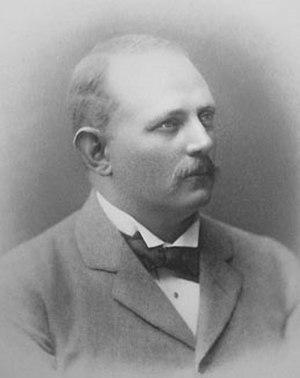
Peter Henry Emerson, né le 13 mai 1856 et mort le 12 mai 1936, est un photographe et écrivain britannique.